Second Life (TV series)

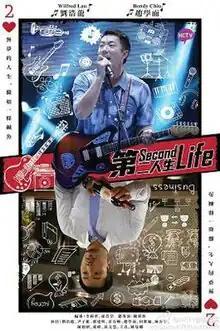

Second Life, is a 2015 television series produced by Hong Kong Television Network. The first episode premiered on February 23, 2015.